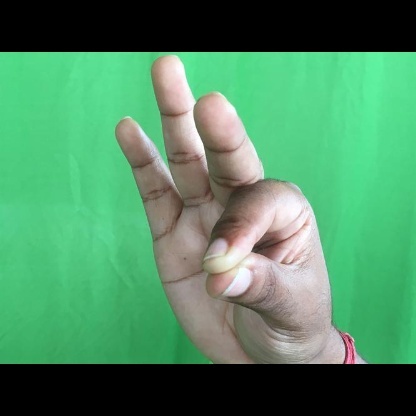
Mudra: Hamsasyam